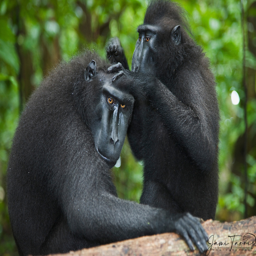
biological species being groomed by a female